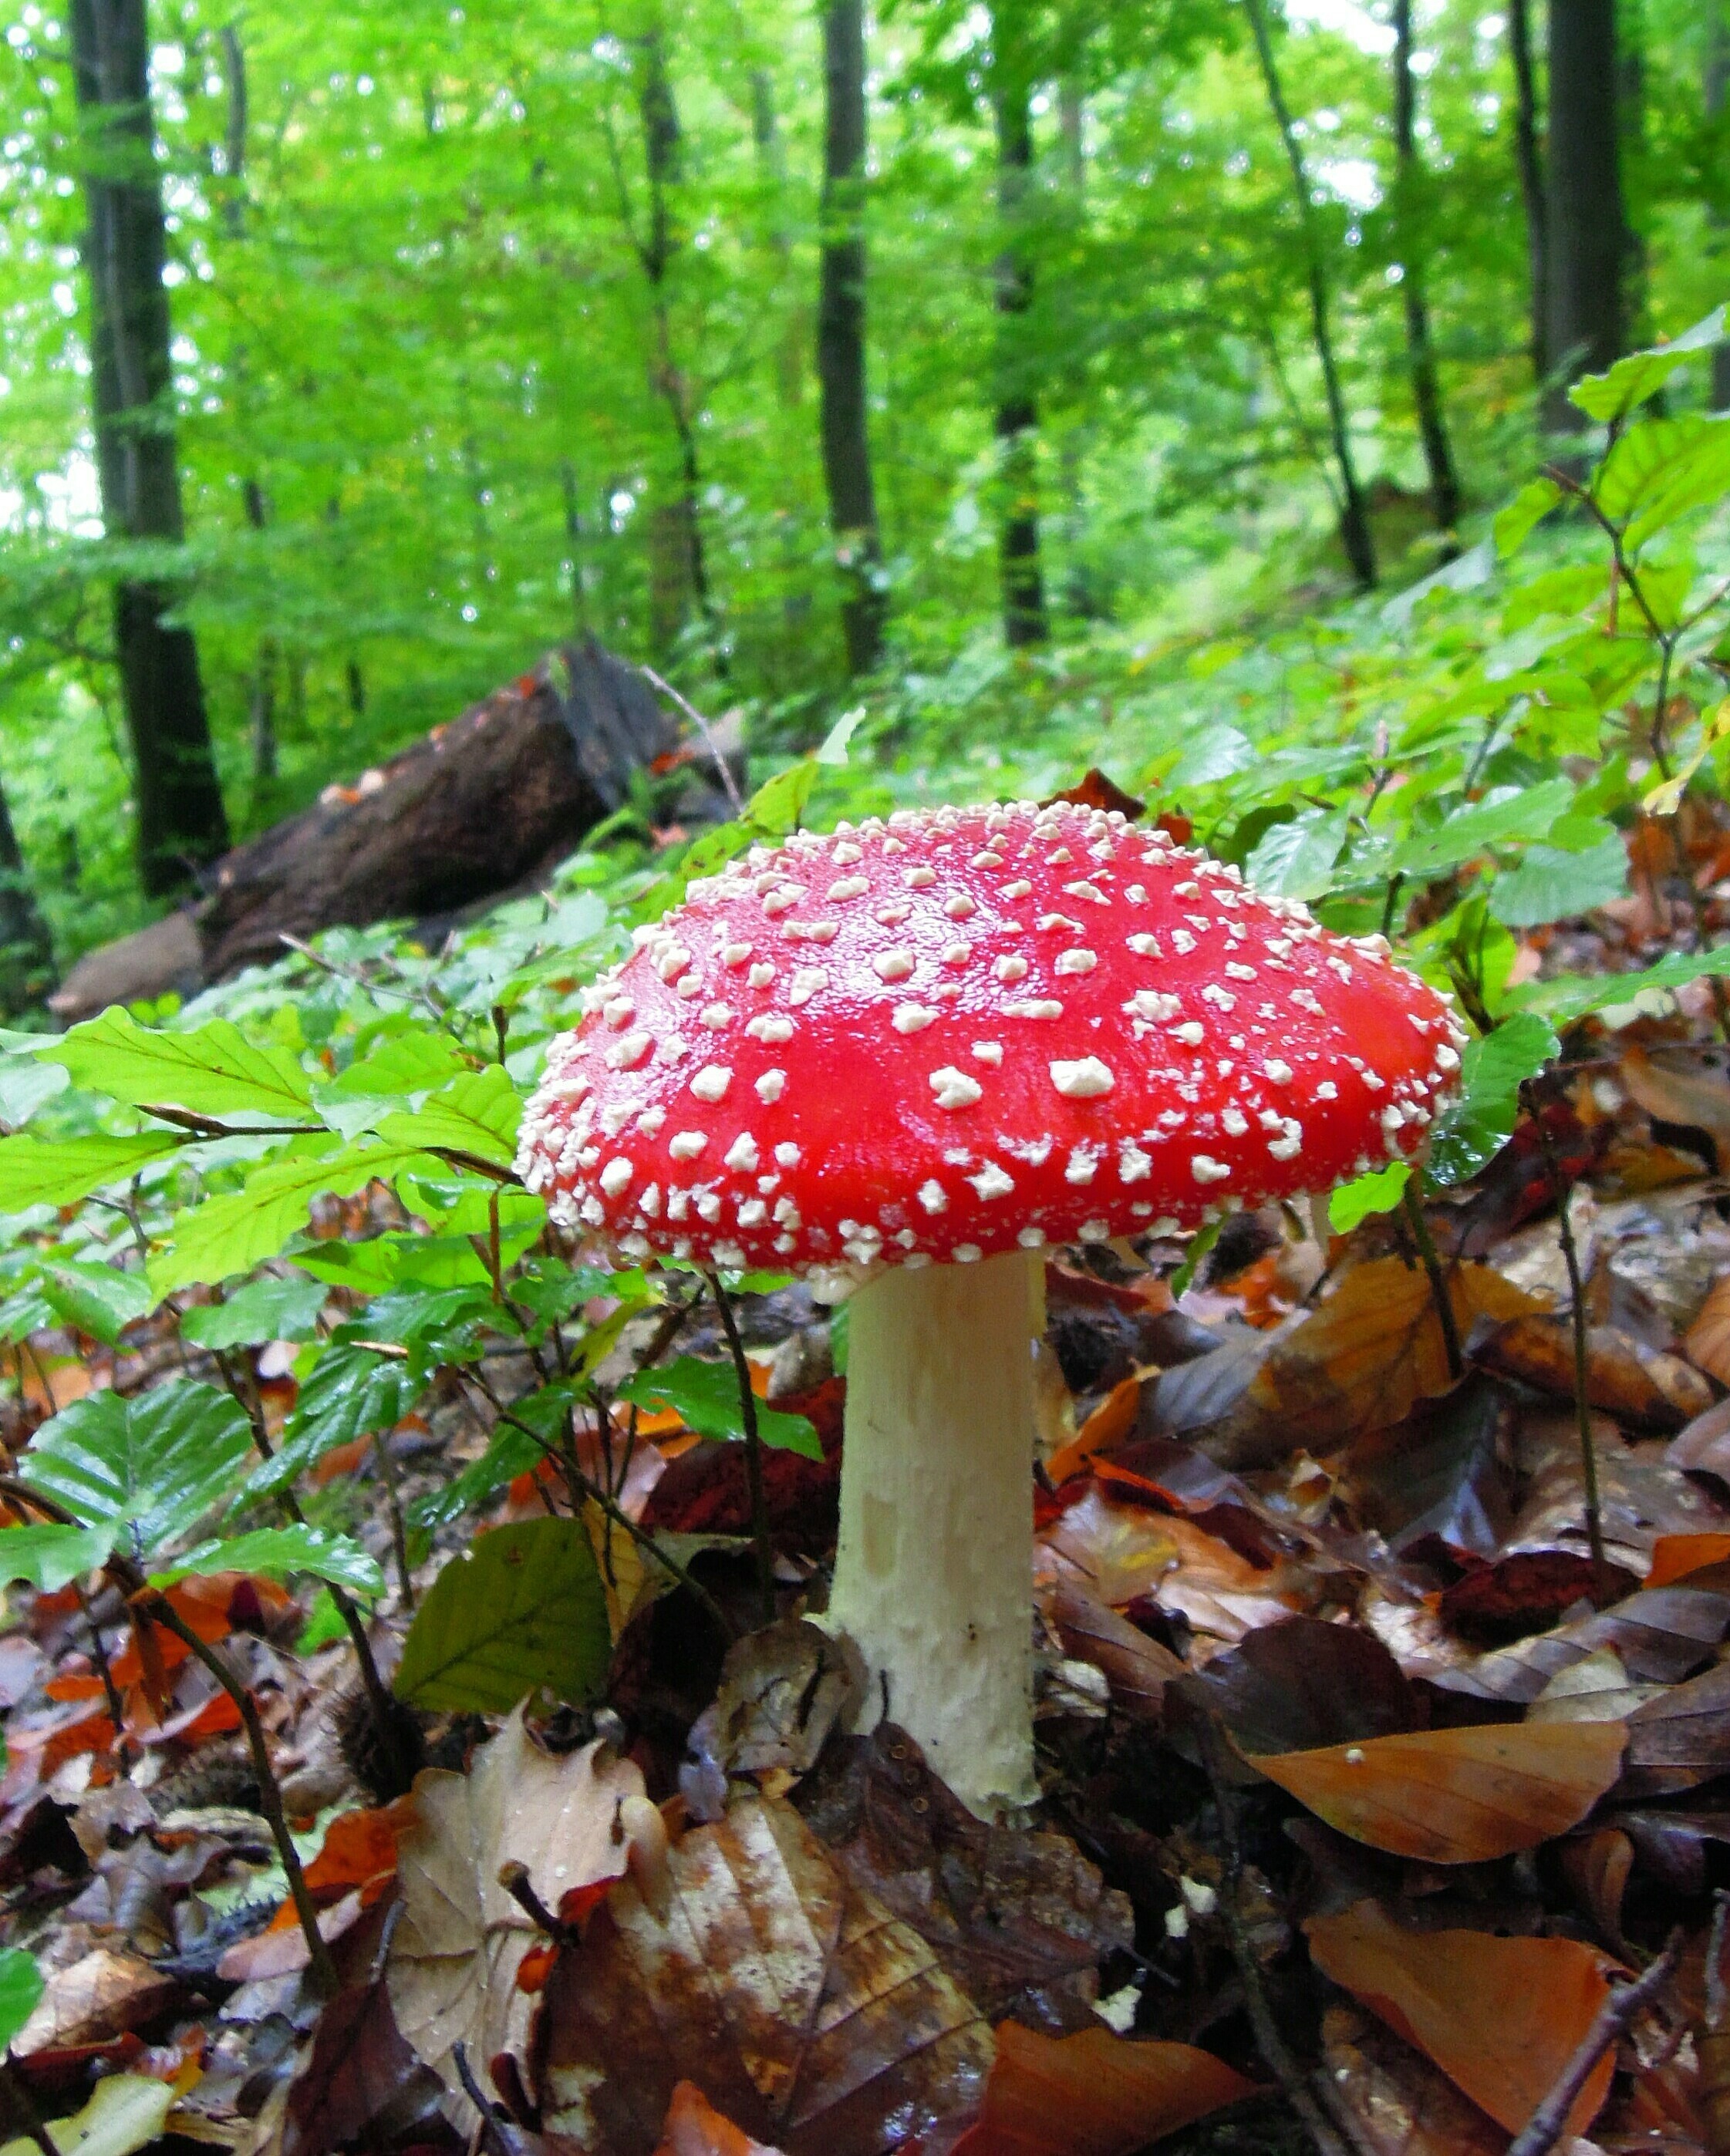
nature, forest, flower, gift, autumn, mushroom, flora, fungus, spotted, mushrooms, rainforest, fly agaric, toxic, woodland, habitat, agaric, risk, dry leaves, red fly agaric mushroom, edible mushroom, natural environment, medicinal mushroom, penny bun